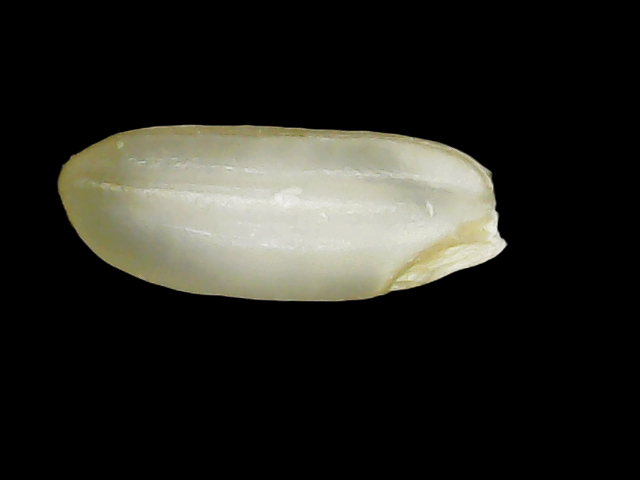
Rice variety: Binadhan23